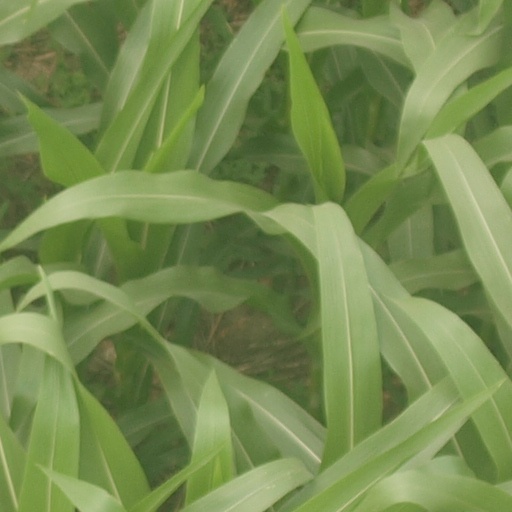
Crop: maize; corn